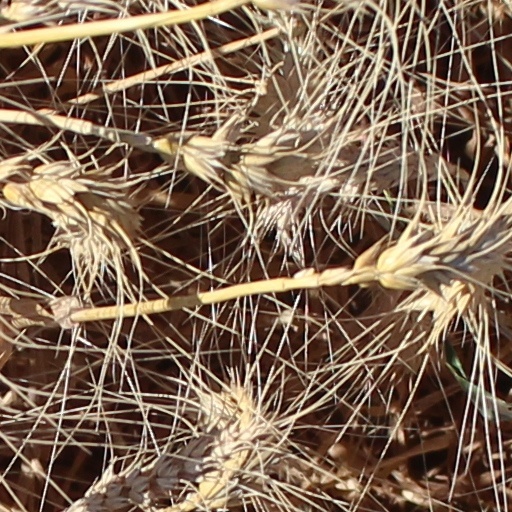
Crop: wheat